Takis Diamantopoulos

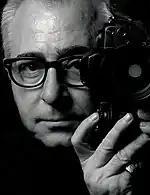
Takis Diamantopoulos

Takis Diamantopoulos (born 8 October 1949) has been involved professionally with photography since 1970. He was born and lives in Athens.